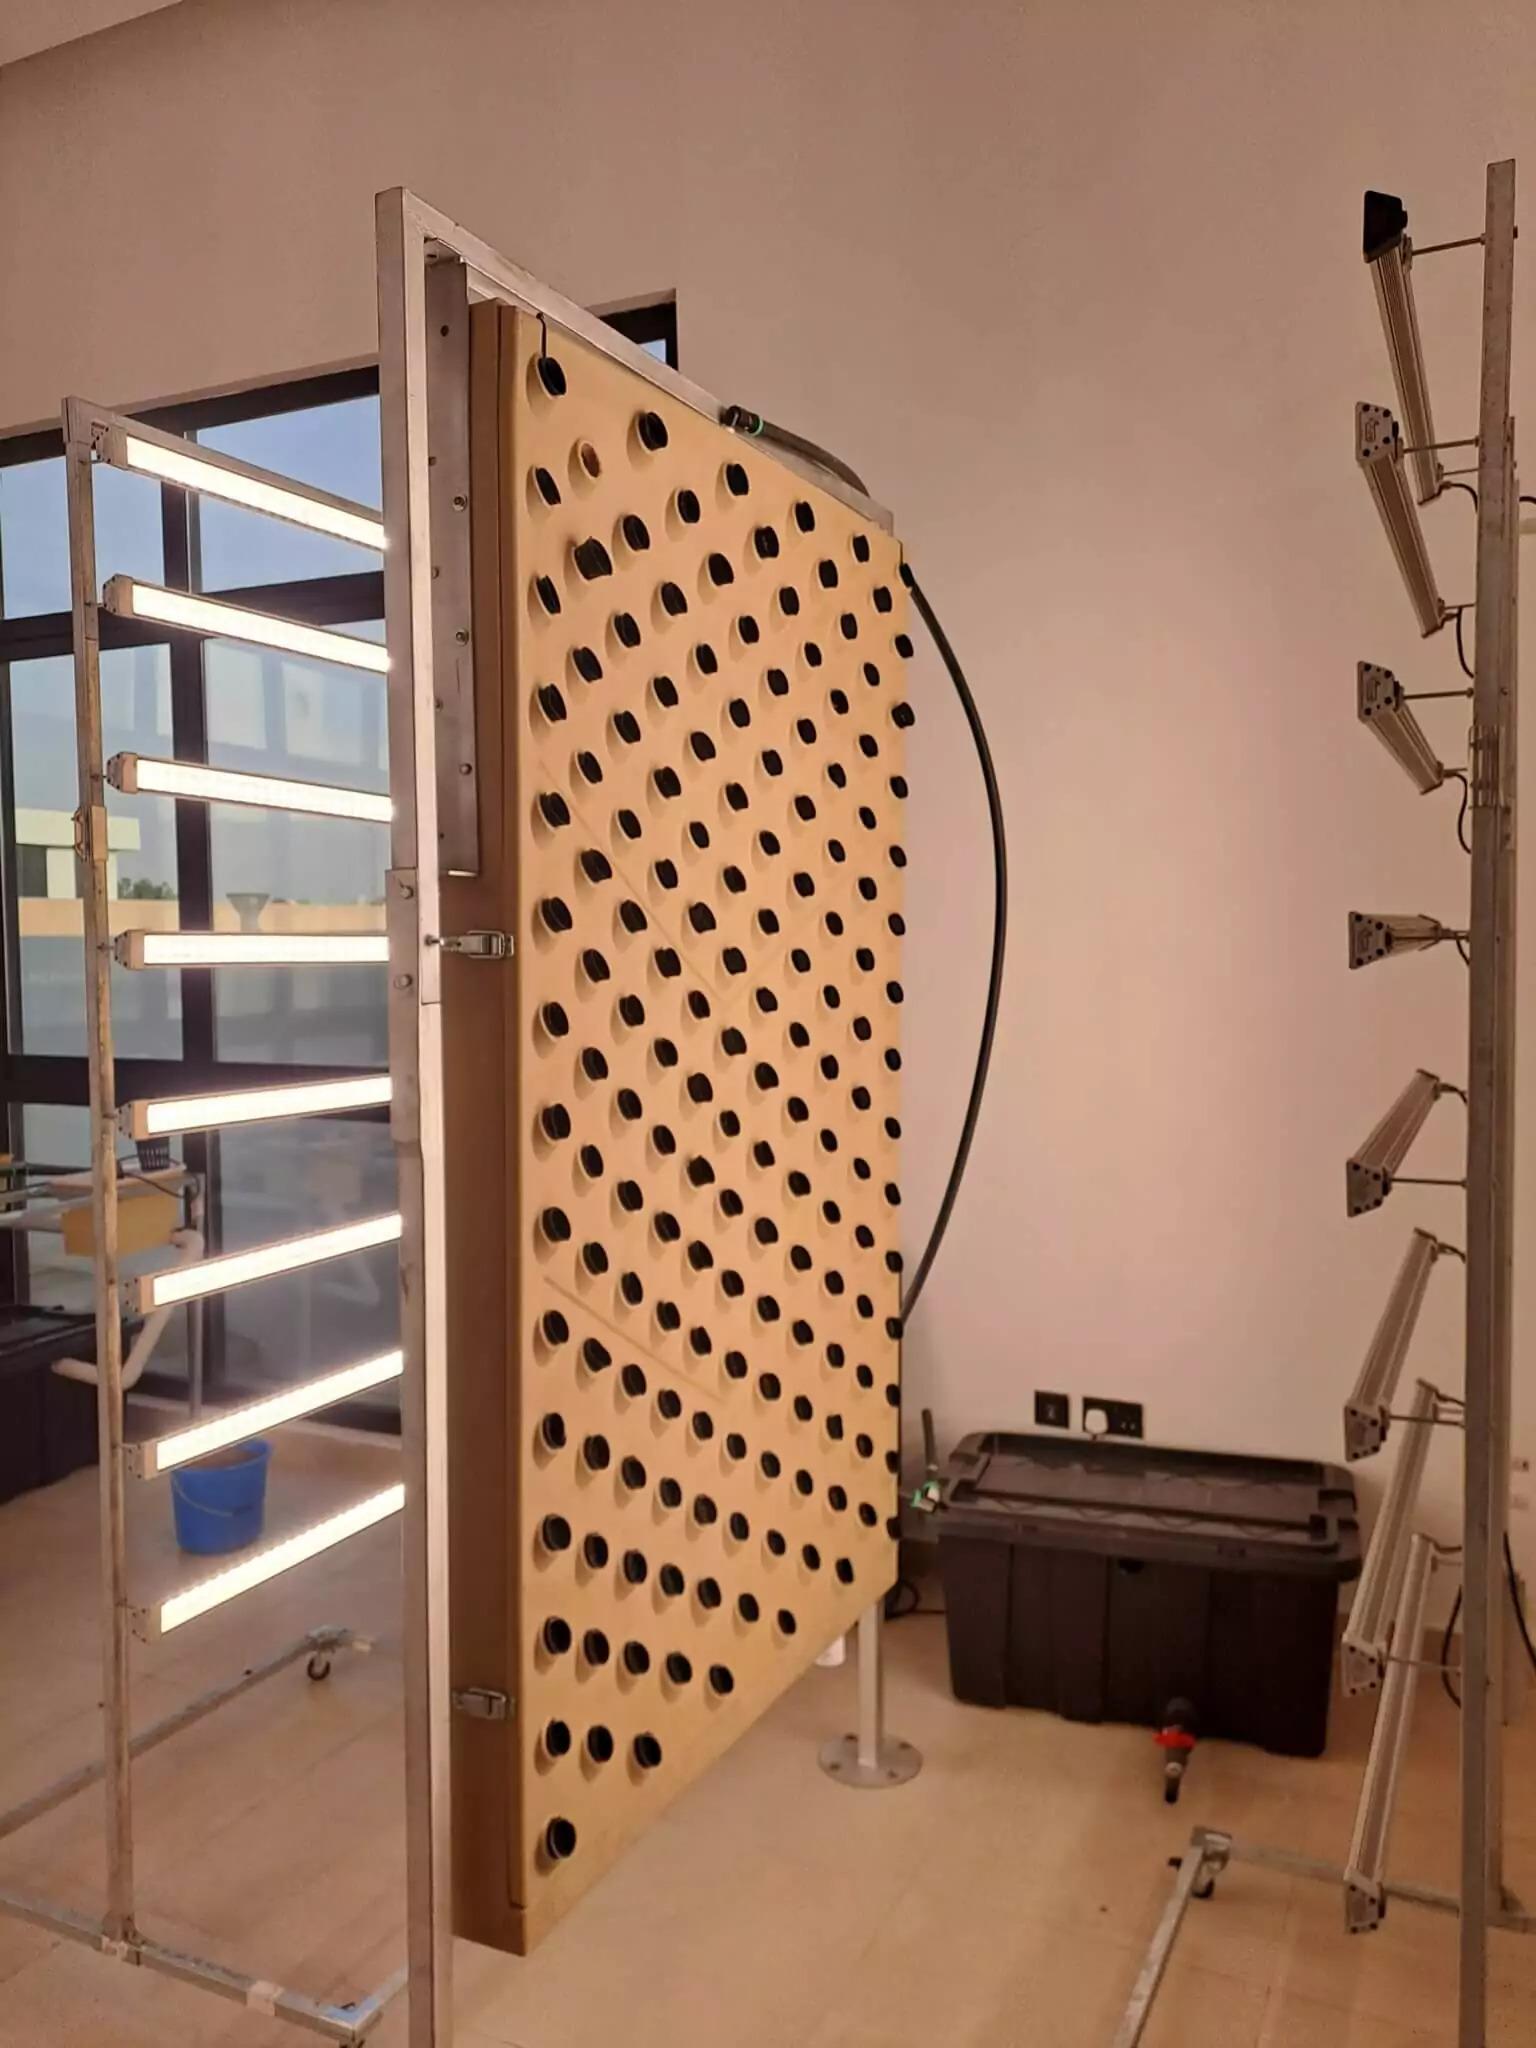
Kifaa maalumu cha haidroponi kimewekwa kwa mpangilio sahihi ikirahisisha ukuaji wa mimea kwa kutoa maji na virutubisho vinavyohitajika; hali inayowezesha mavuno bora, ukuaji thabiti na matumizi endelevu ya rasilimali bila kutumia udongo.